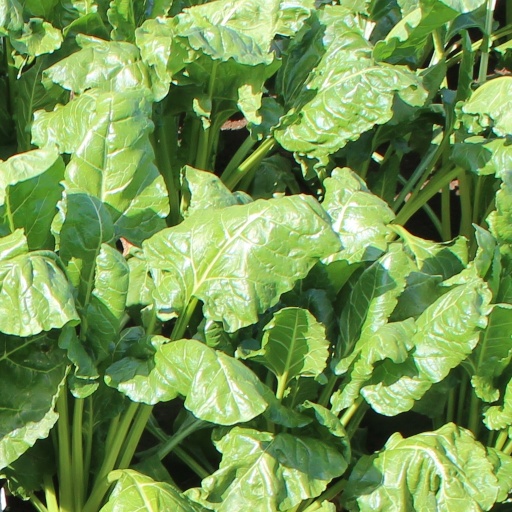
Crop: sugar beet